Dunlop, Kolkata

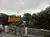
Baranagar Road railway station

Baranagar Road railway station is situated at Dunlop. It is a Kolkata suburban railway station. It is one of the oldest railway station. Sealdah - Dankuni line's trains pass through this station.